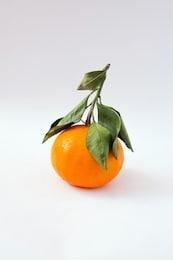
Label: mandarine